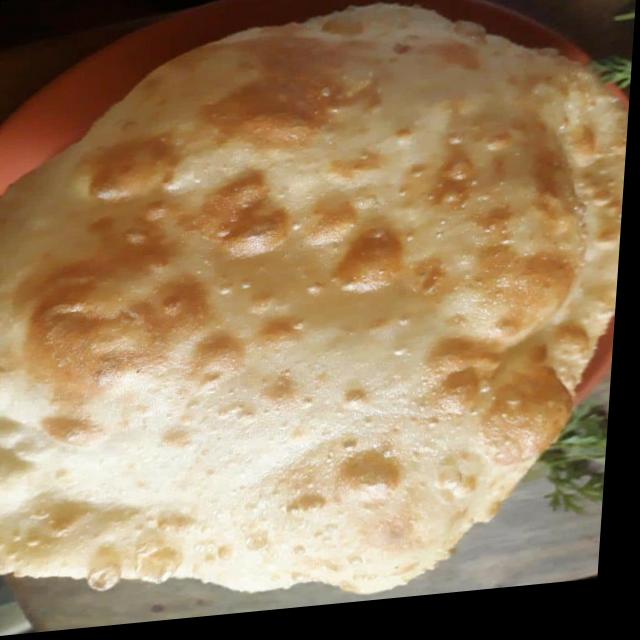
Dish: chole_bhature